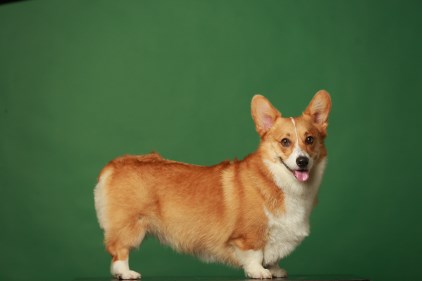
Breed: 2909-n000116-Cardigan